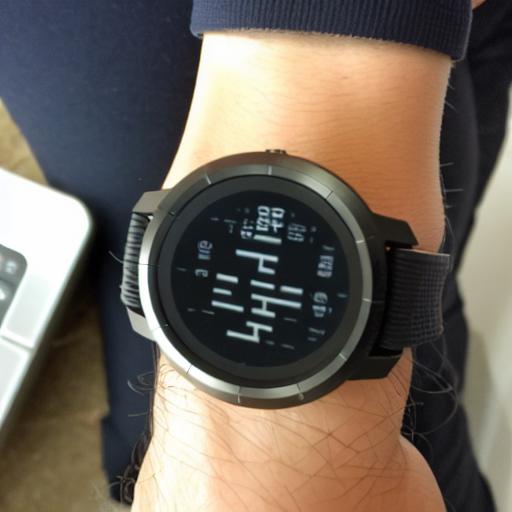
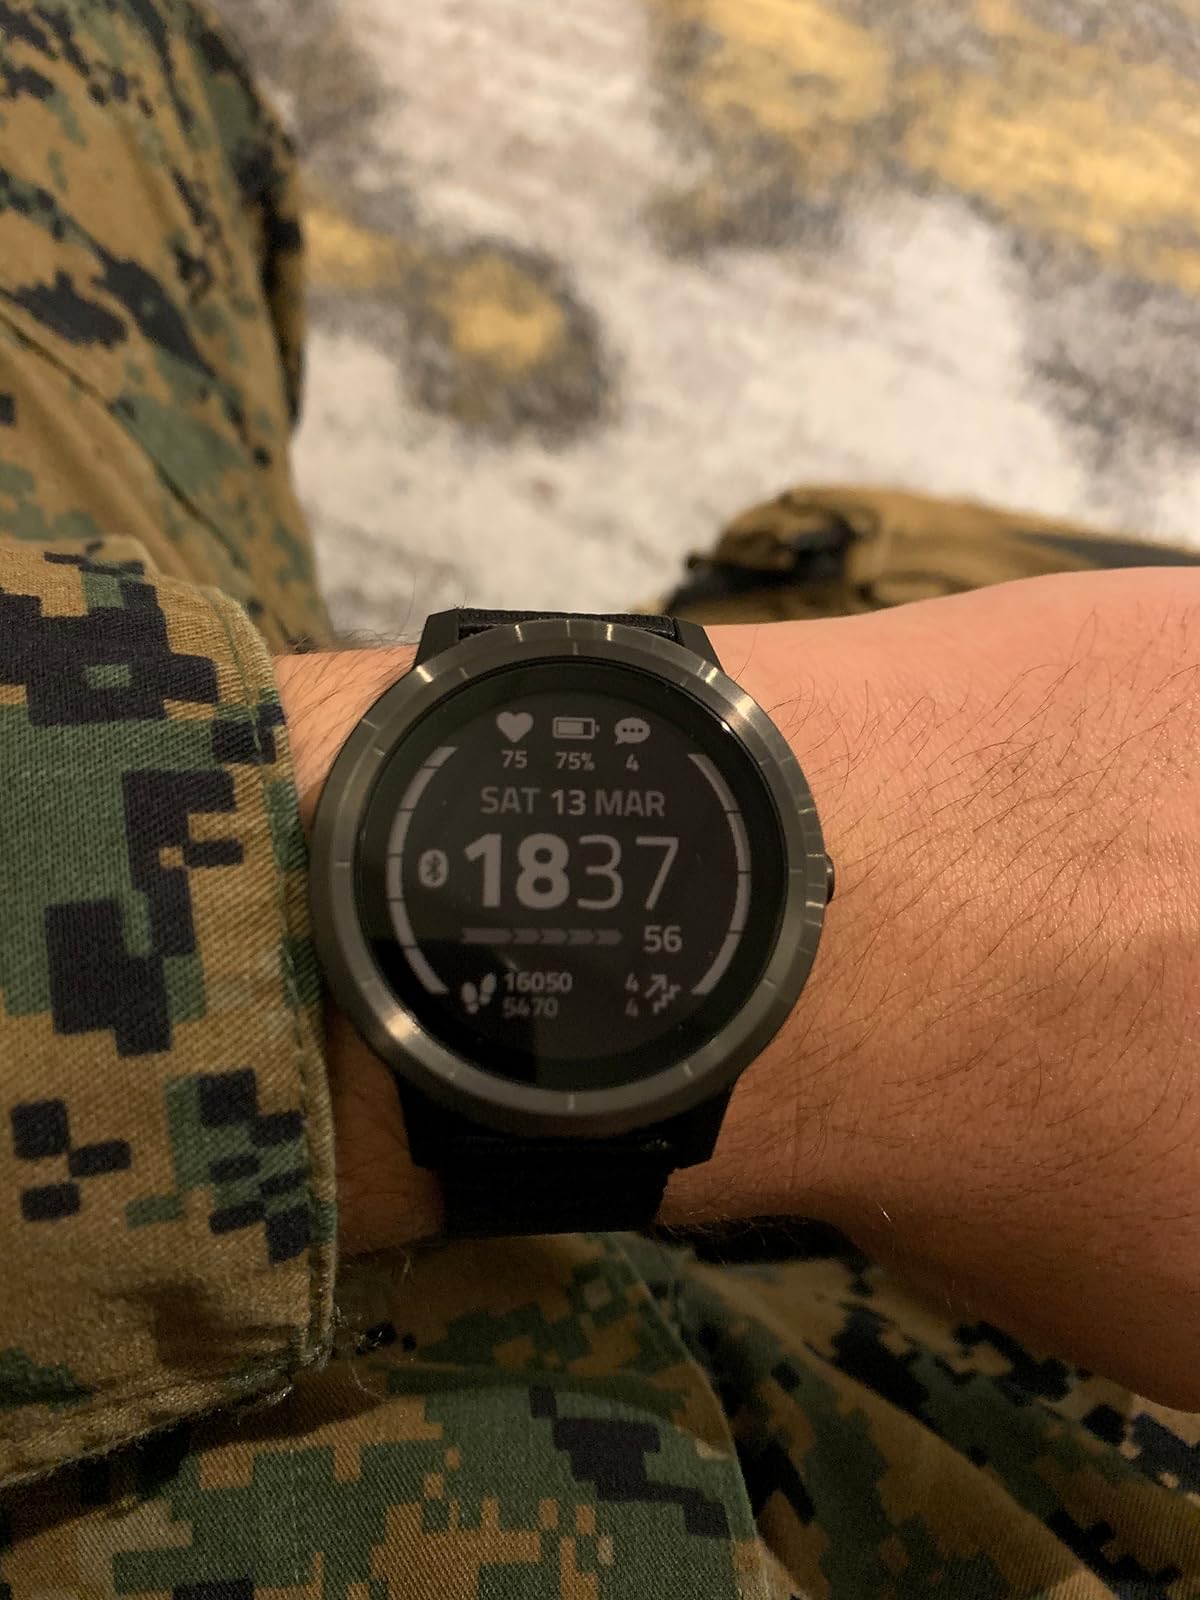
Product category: smartwatch
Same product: no